RTC Transit

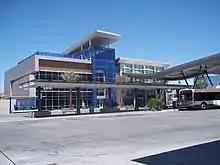
Bonneville Transit Center (2011)

The Downtown Transportation Center (or "DTC") was the main transit center for the RTC systems in downtown Las Vegas. The DTC had 30 numbered bays, and 4 unnumbered bays that serviced 14 RTC routes, and a private Primm employee shuttle route. The DTC was opened in the late 1980s to serve as the main terminal for the Las Vegas City Trolley, and for the private Las Vegas Transit System, Inc. In 1992, it became the terminal for Citizens Area Transit, once Las Vegas Transit ceased operations. Originally, the DTC only had 23 bays, with two of them unnumbered. In 1999, the city expanded the terminal by building a northern plaza which required closing down Mesquite Ave. in the area. The DTC remained under ownership of the City of Las Vegas until July 31, 2009 when the city discontinued their CityRide transit system and transferred control of the terminal to the RTC. The RTC closed the aging terminal on November 7, 2010, with the grand opening of the Bonneville Transit Center.